Question: Please indicate a possible affordance area of eat_carrot that can be used for eating
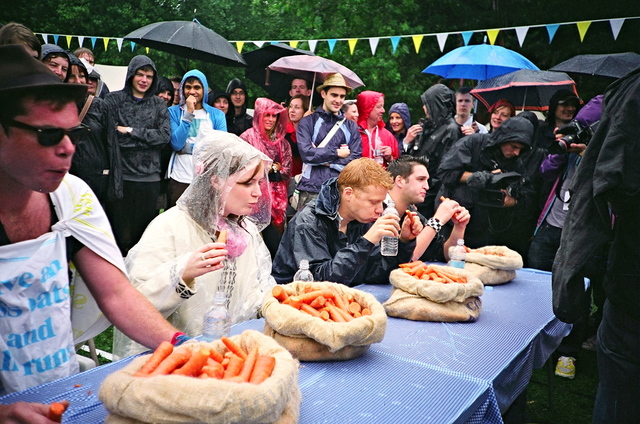
Answer: [265.323, 280.141, 366.519, 341.442]